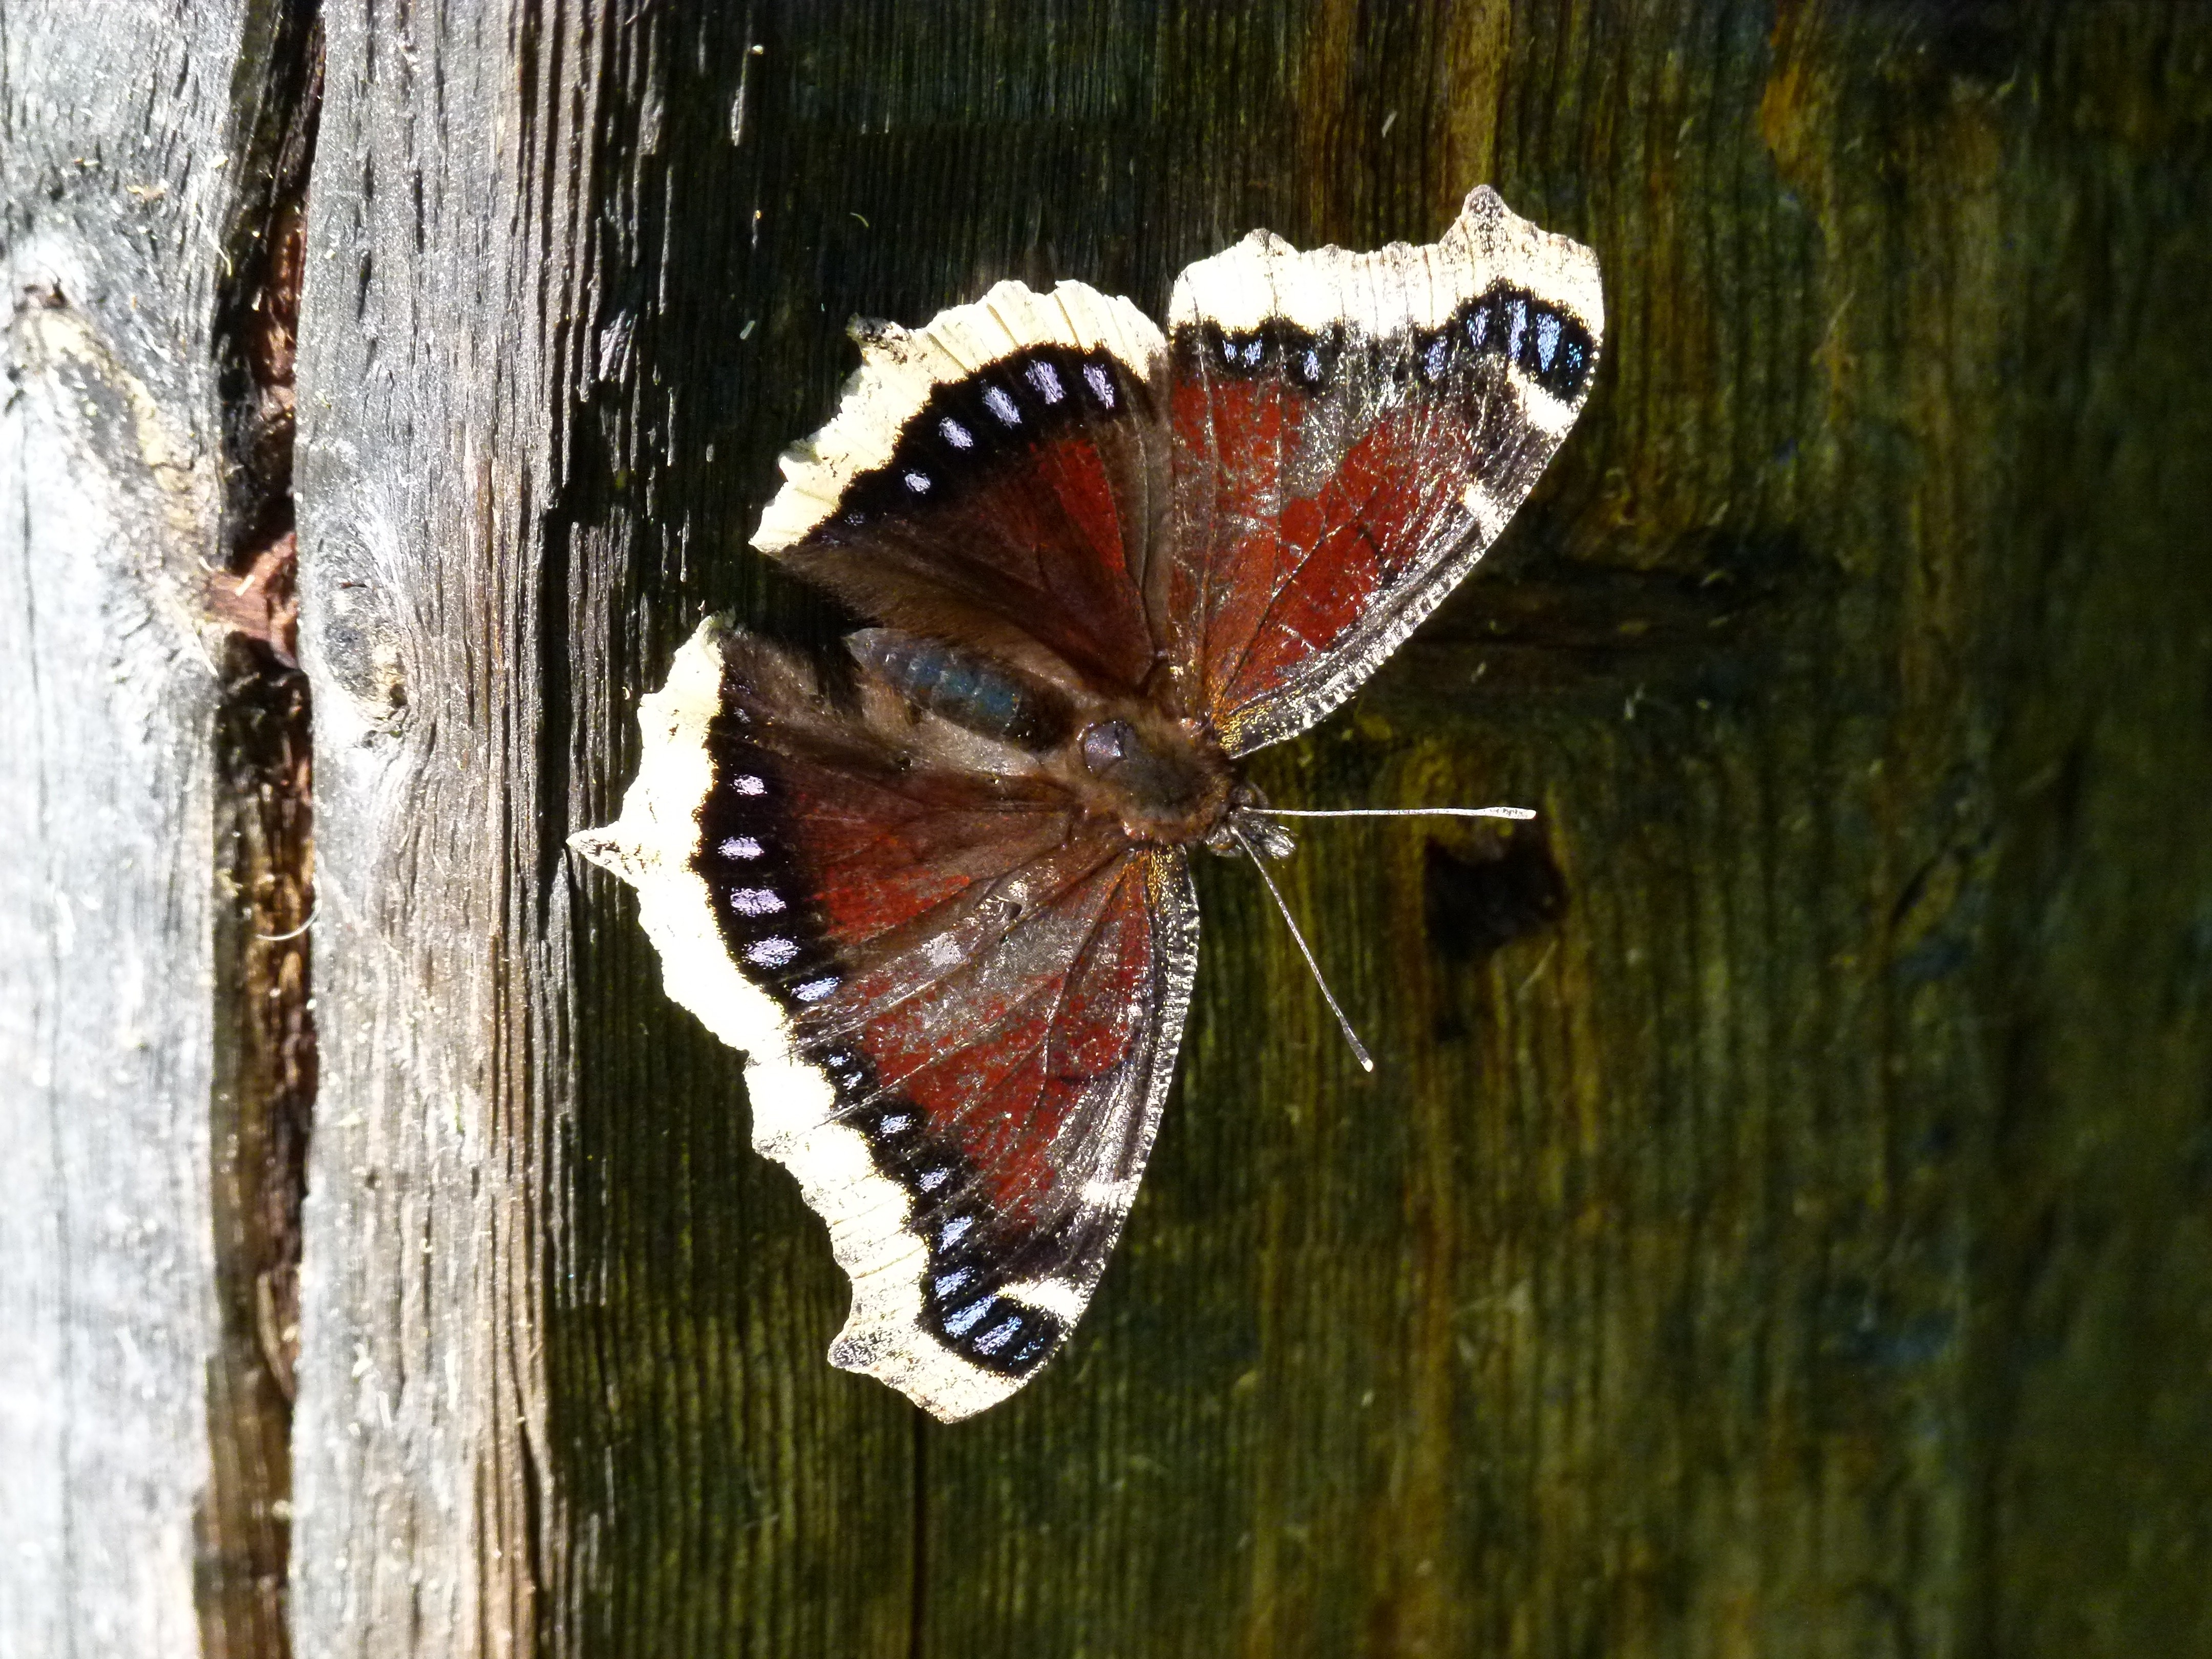
nature, wing, growth, leaf, flower, fly, summer, wildlife, wild, antenna, orange, scenic, insect, moth, butterfly, pollinate, fauna, invertebrate, life, monarch, close up, lepidoptera, wings, flourish, springtime, elegant, migration, delicate, magical, nectar, flutter, macro photography, metamorphosis, arthropod, rebirth, pollinator, moths and butterflies